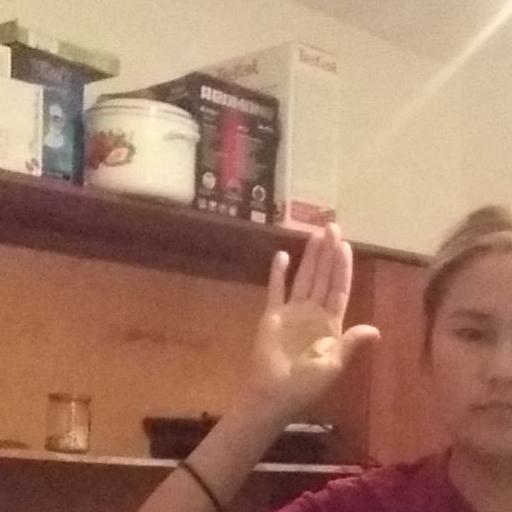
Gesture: stop